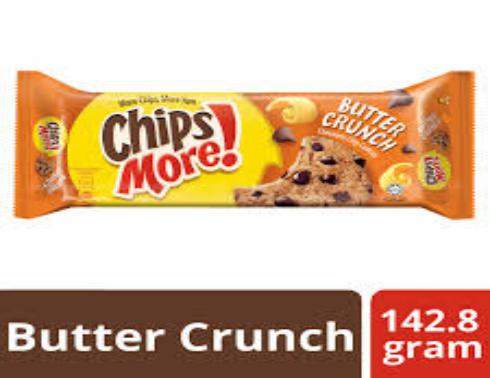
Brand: Chipsmore
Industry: Food